Toni Hasenbeck

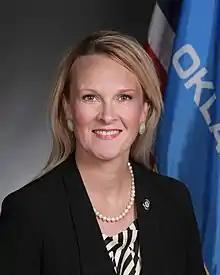

Toni Hasenbeck (born August 17, 1971) is an American politician who has served in the Oklahoma House of Representatives from the 65th district since 2018.